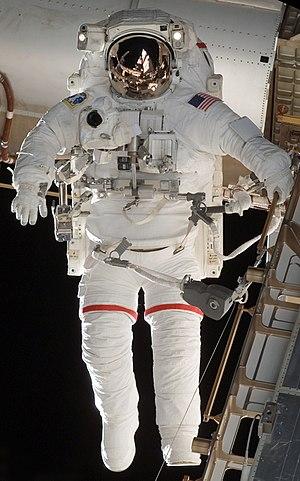
L'Extravehicular Mobility Unit est une combinaison spatiale anthropomorphe qui protège l'astronaute de l'environnement spatial, lui permet de se déplacer, assure sa survie et lui permet de communiquer lors de sorties extravéhiculaires en orbite terrestre. Cette combinaison semi-rigide en deux parties est mise au point par la NASA pour les tous les vols de la navette spatiale américaine de 1981 jusqu'à la fin du programme en 2011. Elle est actuellement exploitée à bord de la Station spatiale internationale conjointement avec la combinaison russe Orlan.
Une combinaison spatiale est un équipement utilisé pour assurer la survie d'une personne dans l'espace. L'environnement spatial est caractérisé principalement par un vide presque total et de grandes variations de température. La combinaison spatiale est portée par les astronautes lors des sorties dans l'espace ou à la surface d'autres corps célestes mais également à l'intérieur de véhicules spatiaux pour faire face à une dépressurisation accidentelle. Pour permettre la survie, une combinaison spatiale doit fournir de l'oxygène, évacuer le dioxyde de carbone et la vapeur d'eau expirés, et assurer une protection thermique tout en autorisant une mobilité maximale. Généralement à ces fonctions s'ajoutent un système de communications, une protection au moins partielle contre les rayons cosmiques et les micrométéorites et la possibilité pour son occupant d'absorber des liquides.